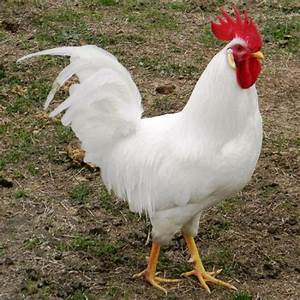
Label: gallina